Qualunquemente

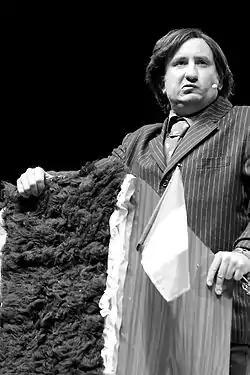
Antonio Albanese plays Cetto La Qualunque

Cetto La Qualunque is a character that shows perfectly the low culture of many politicians nowadays, even though he's a very marked caricature. Even the same last name "La Qualunque" (The Whatever) has a role in the creation of the character of the corrupt politician who thinks only to cultivate his interests in the small town of Marina di Sopra in Calabria. He has links with the Mafia and responds rudely to anyone in the country that tries to contradict him. Cetto is a cruel man, although not in a dictatorial way. He is also extremely racist, homophobic and ignorant towards the general culture and any human right. His only reference point is women who loves him and he uses them as simple household objects, demanding with strength that his wife Carmen gets used to his concubine (roughly called "Thing") that he has decided to stay at his residence together with the small family.